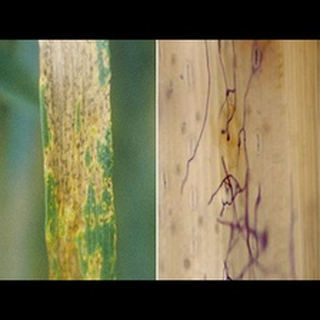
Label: wheat_tan_spot